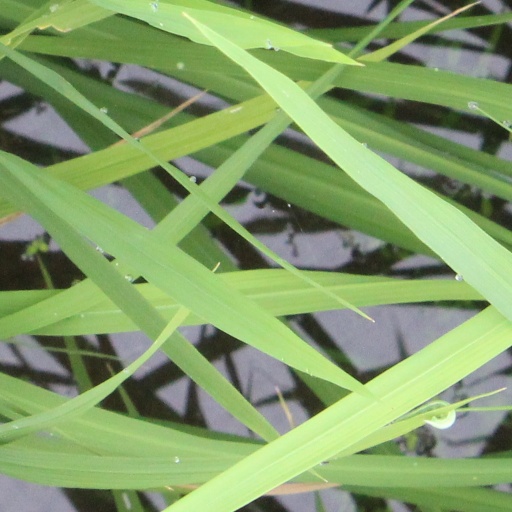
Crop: rice